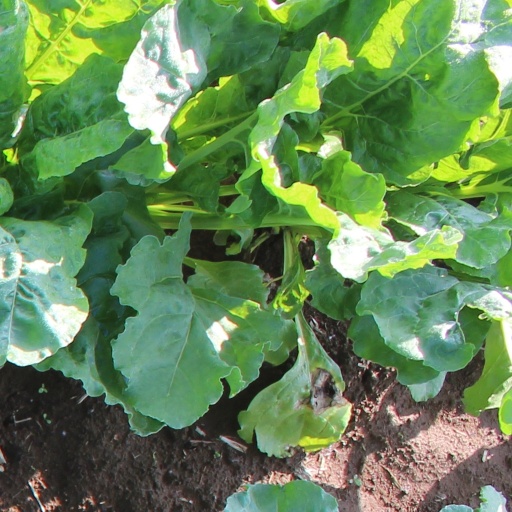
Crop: sugar beet